Xizhou, Dali

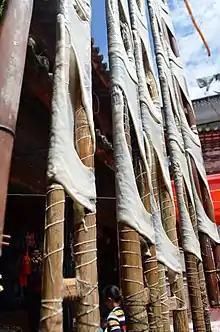
Fresh Rushan cheese (乳扇) is stretched and dried on bamboo.

Although men have abandoned traditional Bai attire in recent decades, many women still wear a distinctive headdress whose shape, materials, and colors correspond to a short poem about the natural beauty of the Dali valley. Wind, flowers, snow, and moonlight (风花雪月) are each symbolically depicted on Bai women's headdresses.